Rulin Road station

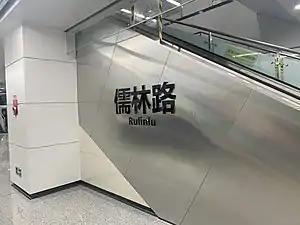

Rulin Road is a station on Line 10 of the Chengdu Metro in China. It was opened on 27 December 2019.